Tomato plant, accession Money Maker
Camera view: bottom (45 deg); turntable rotation: 90 degrees
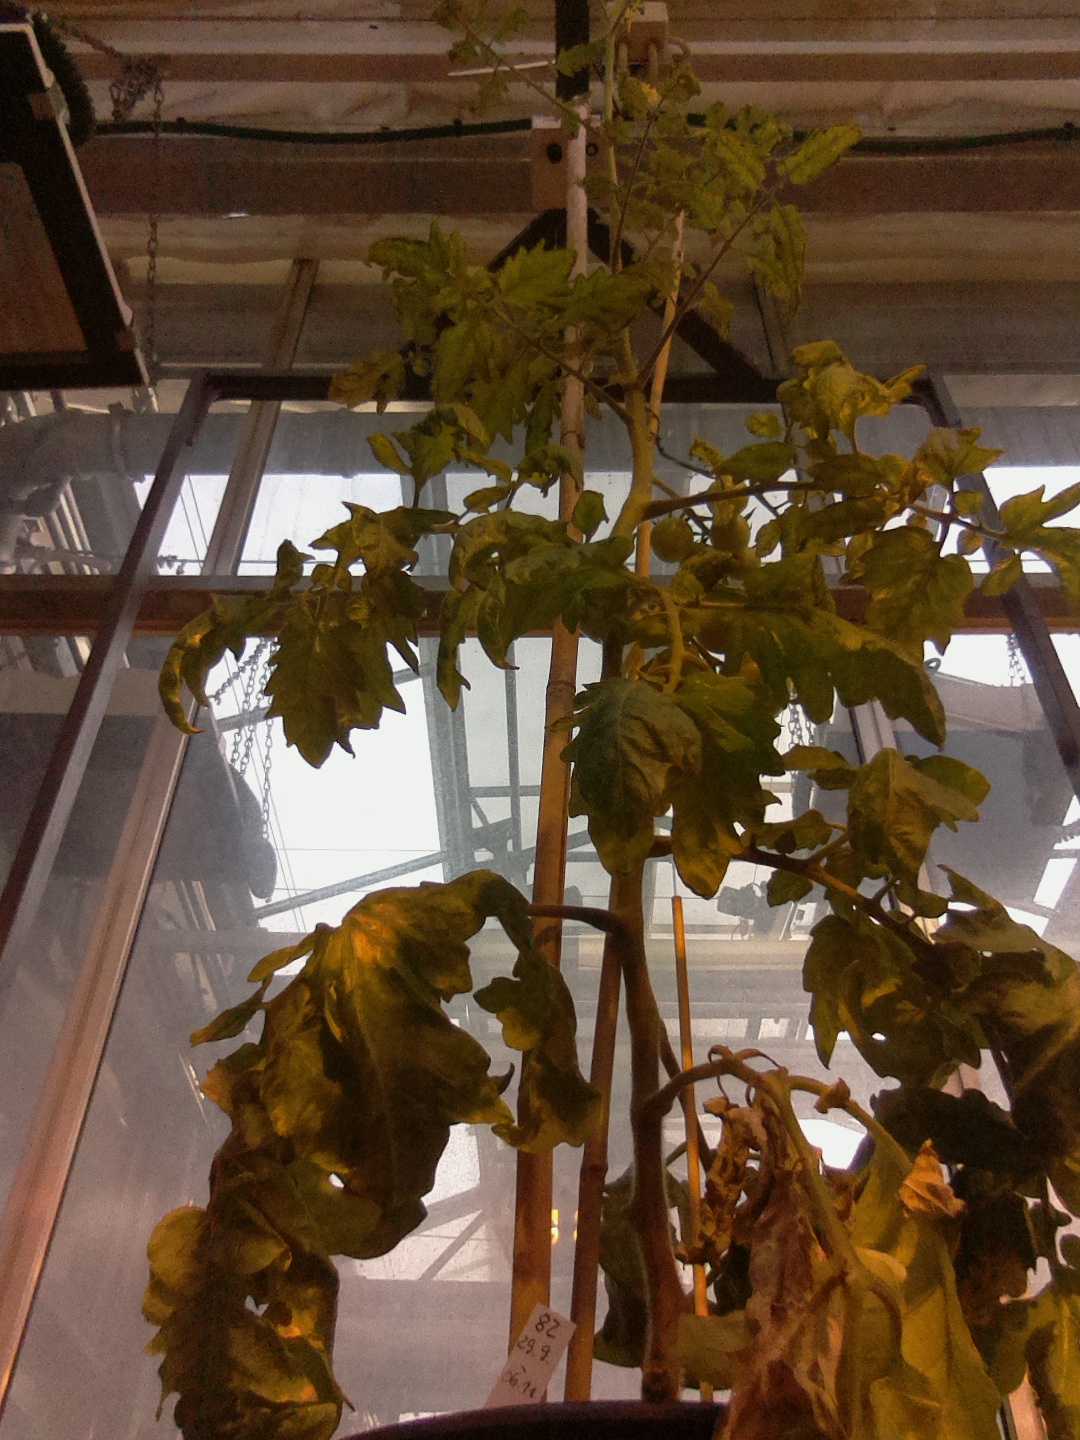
BBCH growth stage 74: 40%-50% of final fruit size